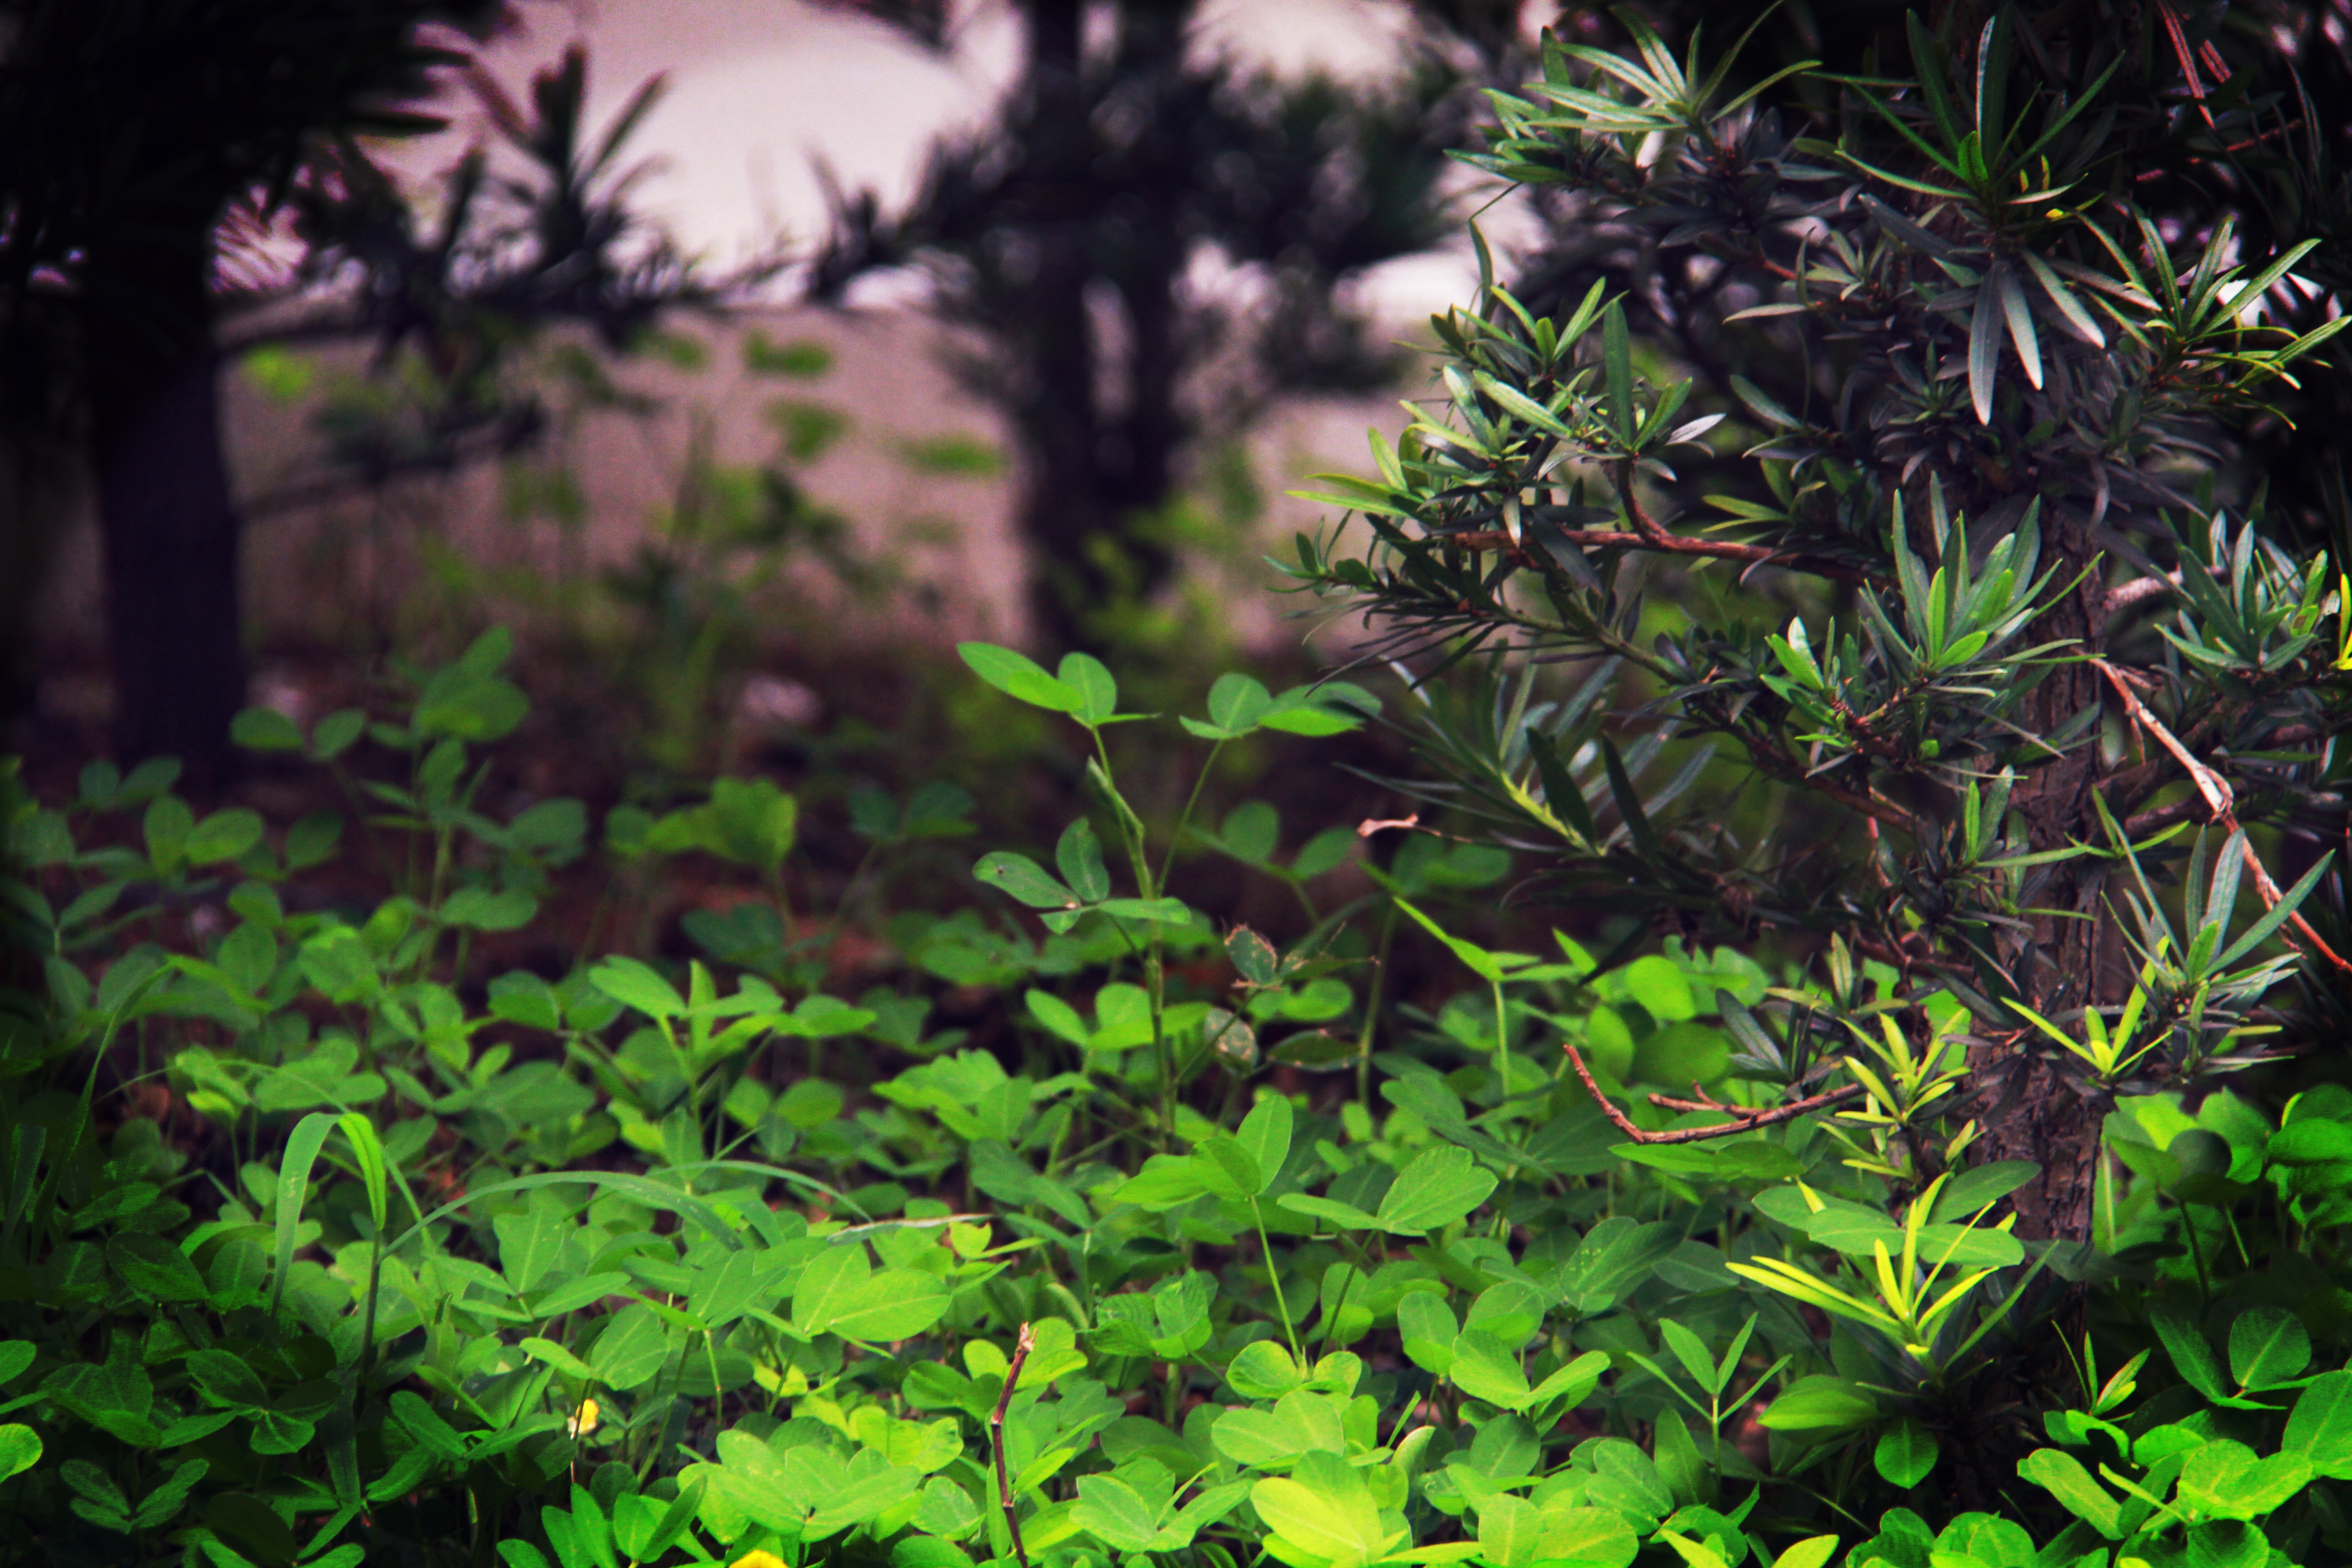
tree, nature, forest, grass, branch, plant, lawn, leaf, flower, green, jungle, autumn, botany, garden, flora, vegetation, shrub, rainforest, woodland, habitat, ecosystem, natural environment, woody plant, land plant